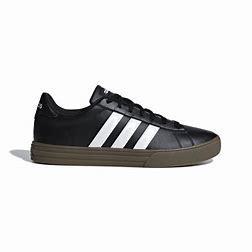
Brand: Adidas
Model: Daily 2